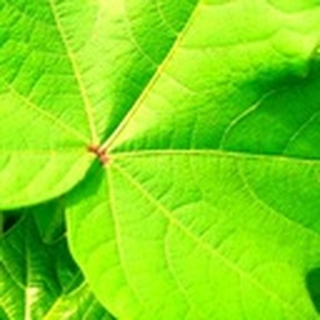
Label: healthy_cotton